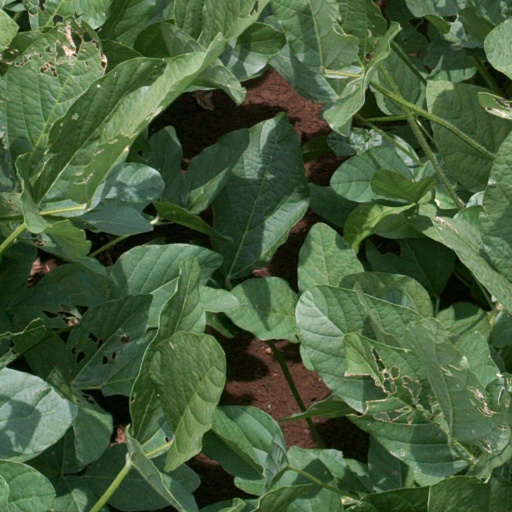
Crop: soybean